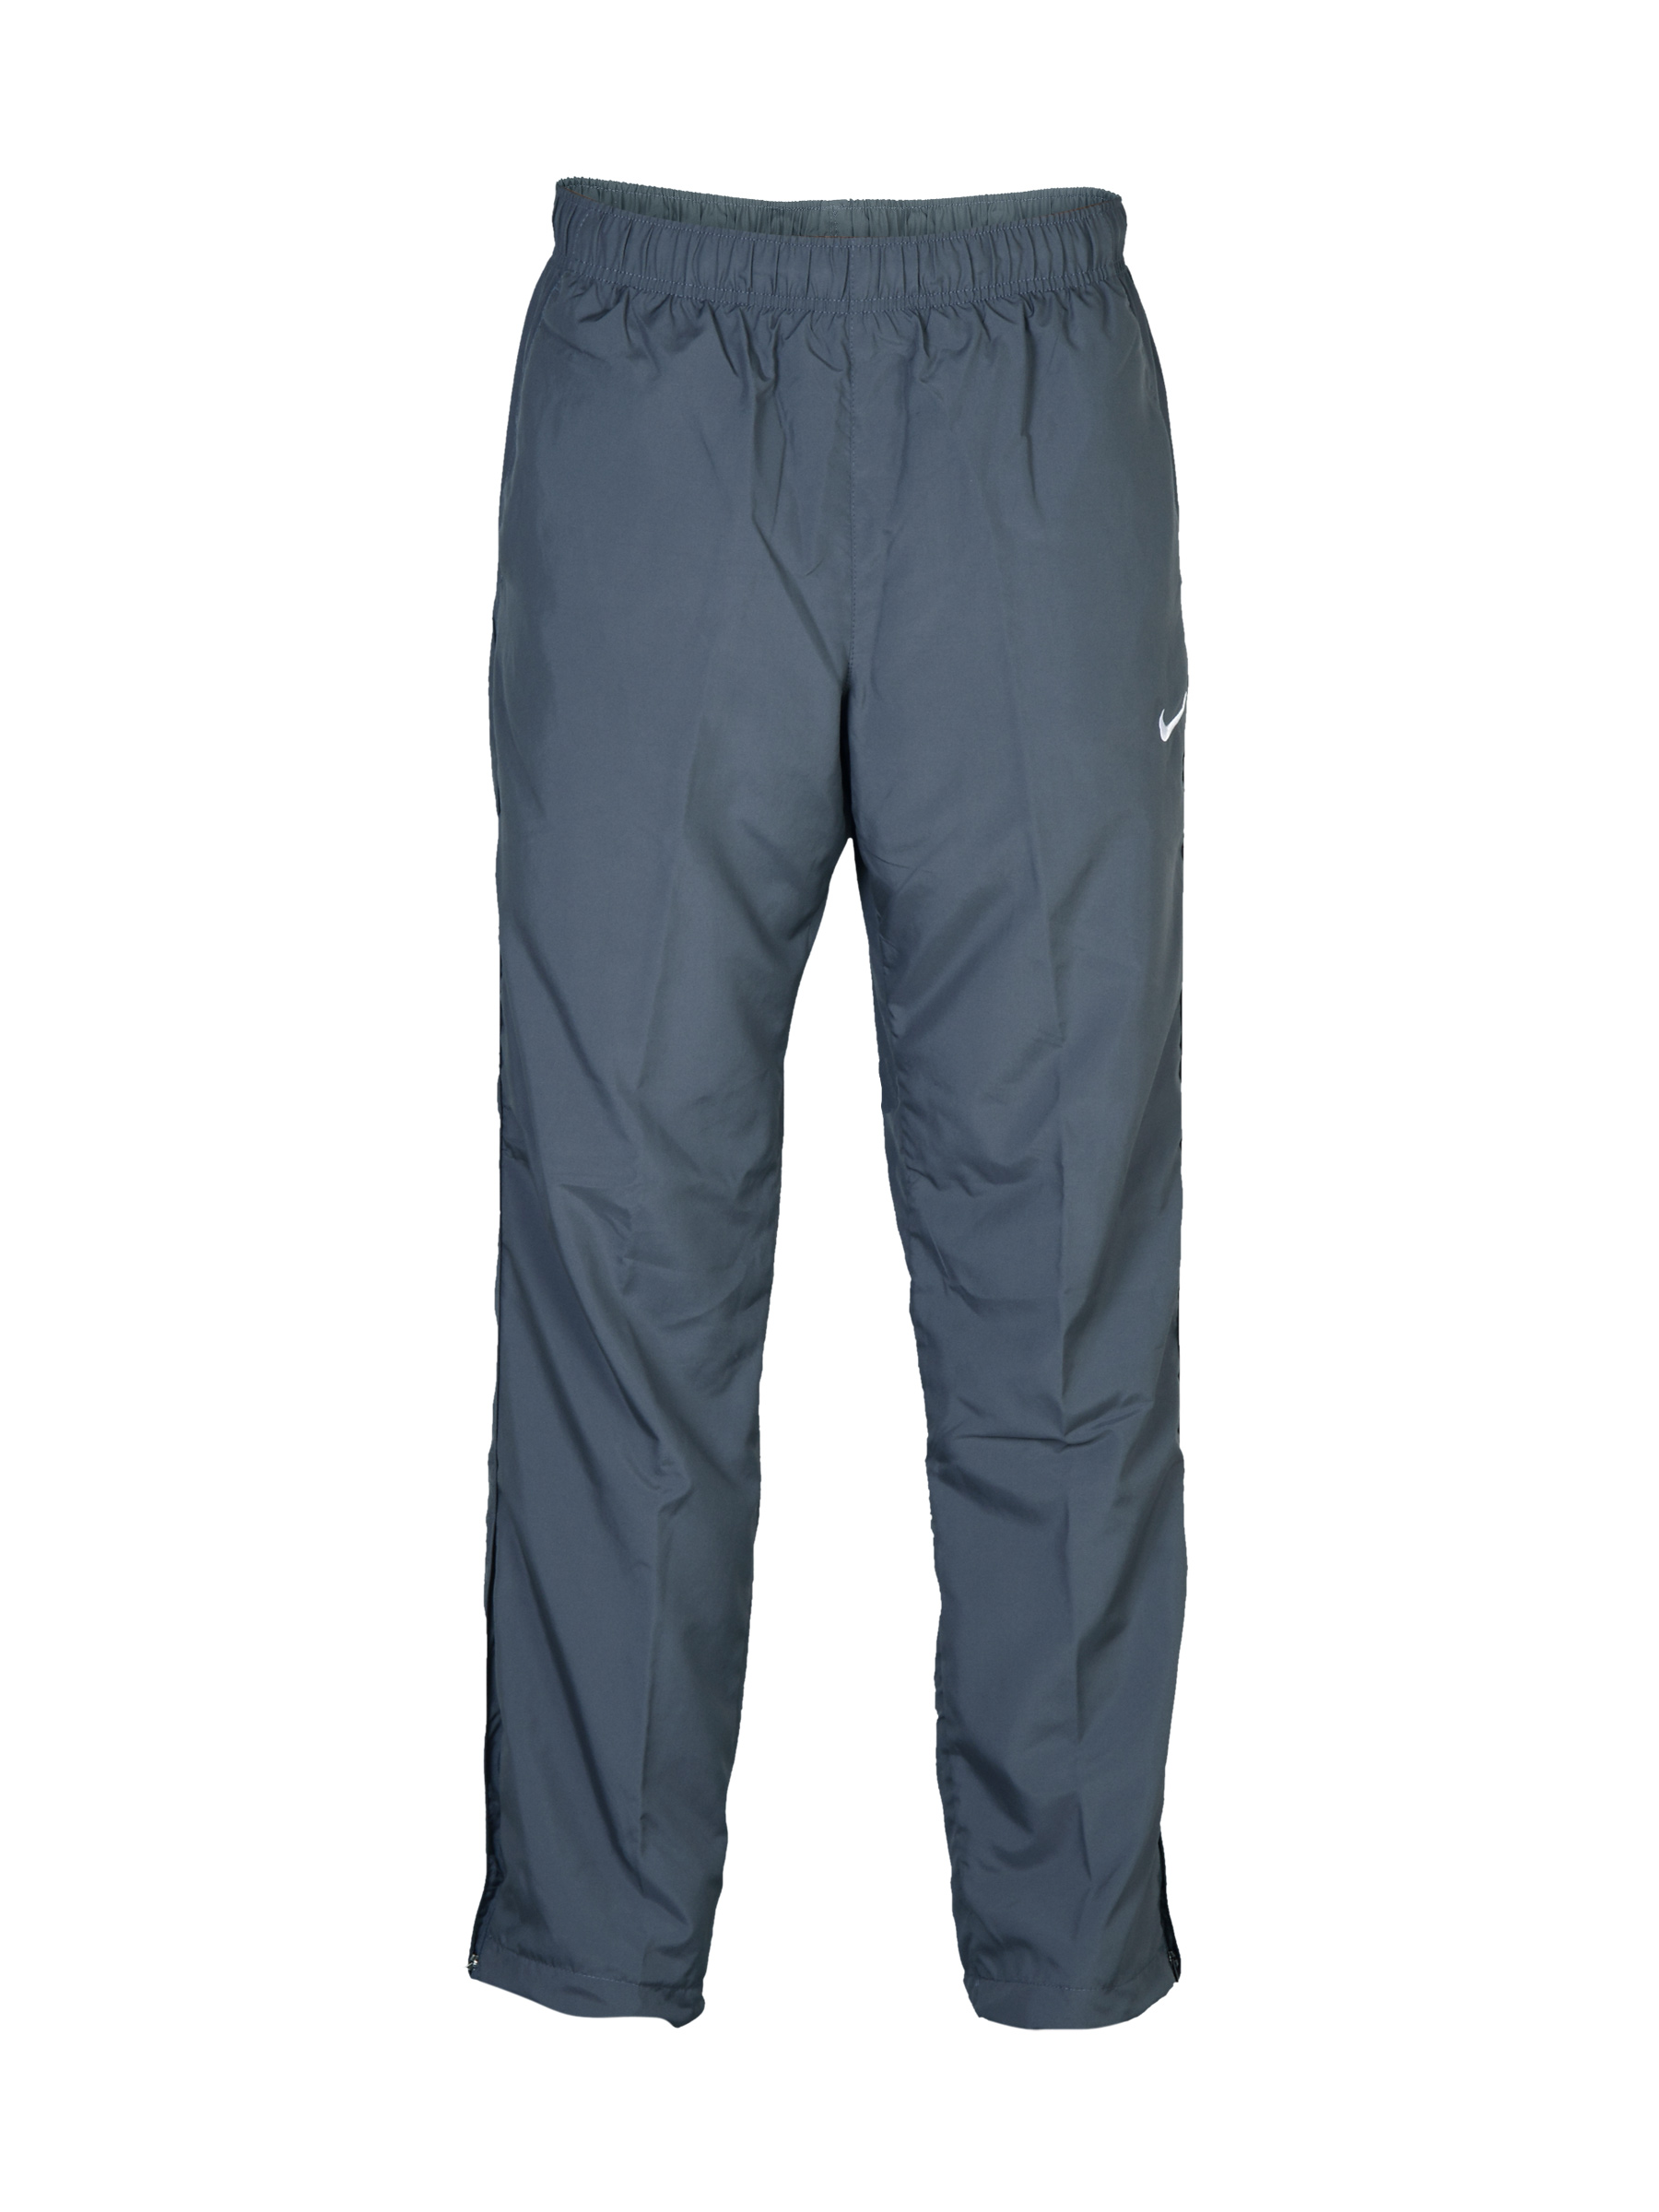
Nike Men Essenti Grey Track Pant
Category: Apparel / Bottomwear / Track Pants
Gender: Men
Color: Grey
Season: Summer 2011
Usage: Sports